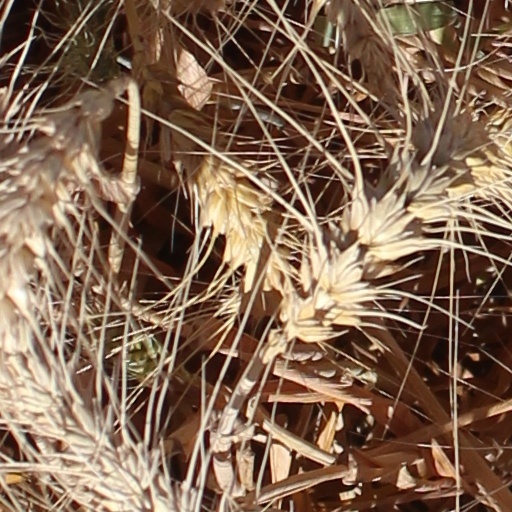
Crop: wheat